Plateau's laws

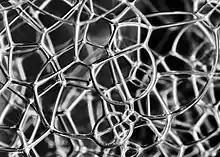
Bubbles in a foam of soap. Soap films meet in threes at about 120° along Plateau borders and these borders meet at vertices at about the tetrahedral angle.

Plateau's laws describe the structure of soap films. These laws were formulated in the 19th century by the Belgian physicist Joseph Plateau from his experimental observations. Many patterns in nature are based on foams obeying these laws.